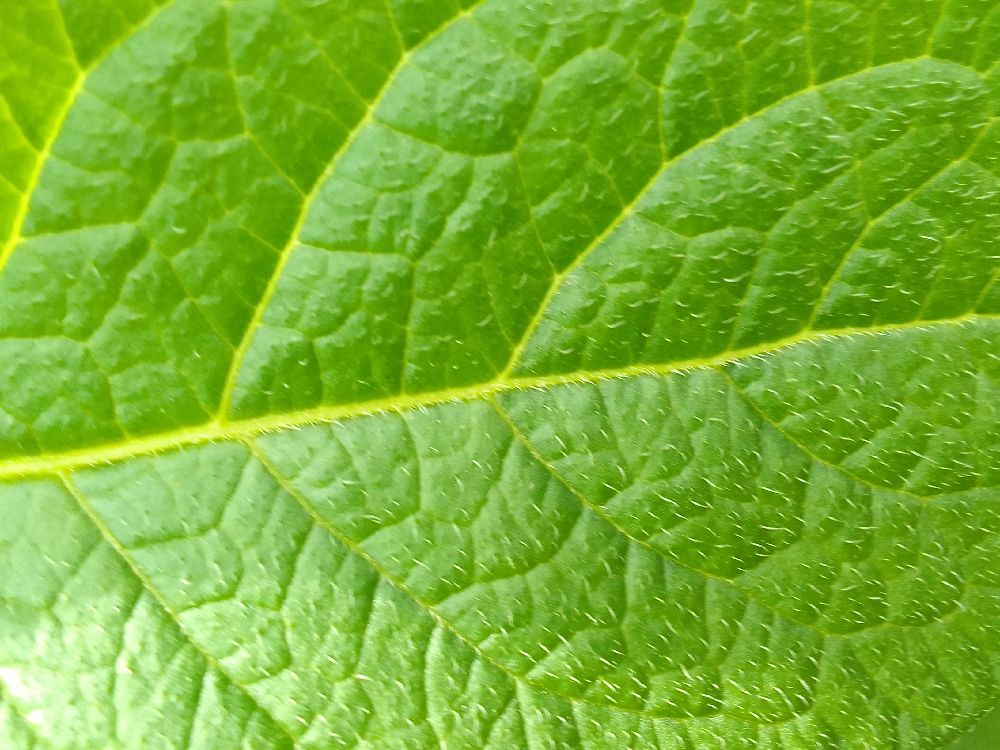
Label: Healthy